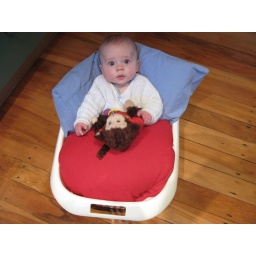
sitting in the washing basket while mum does 'stuff' in the kitchen